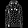
Label: Pullover